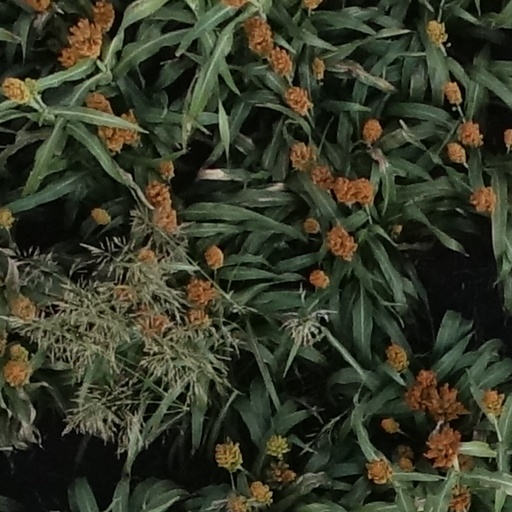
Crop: sorghum